Tatra 815

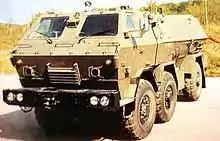
TATRAPAN of Slovak Army

All Variety Types of Tatra Trucks and Chassis like T815 & T810 vehicles are widely used by militaries in the following countries: Czech Republic, Greece, Romania, Slovakia, Saudi Arabia, Sri Lanka, Syria, Qatar, UAE, India, Indonesia, Italy, France, Malaysia and United States with many other countries.